Oulton Broad South railway station

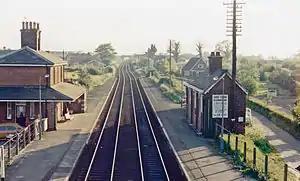
Oulton Broad South in 1985

Oulton Broad South railway station (originally Carlton Colville) is on the East Suffolk Line in the east of England, and is one of two stations serving Oulton Broad, Suffolk. The other is on the Wherry Lines. Oulton Broad South is the next station along from on the line to , and from Lowestoft the line crosses Mutford Bridge with a view of Lake Lothing to the east and Oulton Broad Lake to the west. The station is measured from London Liverpool Street via Ipswich.